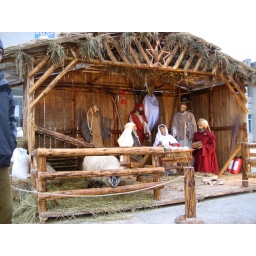
sheep in the manger with the plastic Jesus